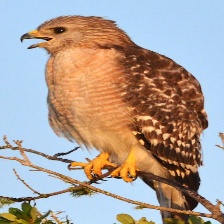
Species: RED SHOULDERED HAWK
Scientific name: BUTEO LINEATUS